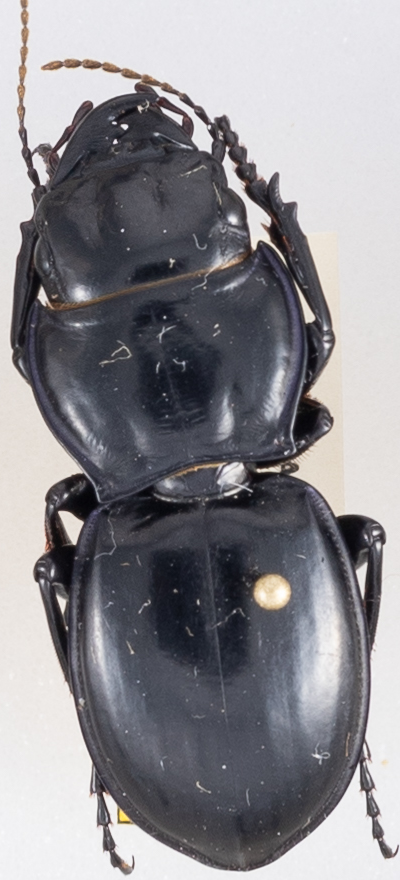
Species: Pasimachus californicus
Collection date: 2019-07-01
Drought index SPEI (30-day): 1.006
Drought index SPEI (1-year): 2.09
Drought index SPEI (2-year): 0.54